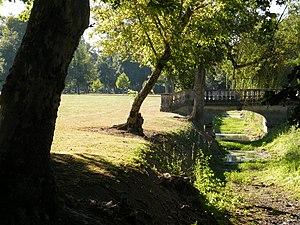
parc du château de Saint-Brice (Charente), tournage 1967 ""Benjamin ou les mémoires d'un puceau"" Michel Deville. This building is inscrit au titre des Monuments Historiques. It is indexed in the Base Mérimée, a database of architectural heritage maintained by the French Ministry of Culture,
Benjamin ou les Mémoires d'un puceau est un film français réalisé par Michel Deville, sorti en 1968.